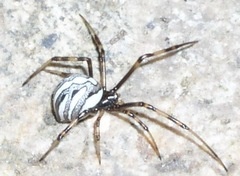
Species: Lactrodectus_hesperus